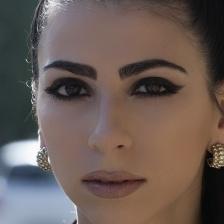
Label: faces